Miss America 1974

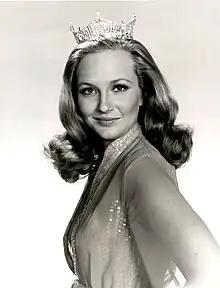
Rebecca Ann King as Miss America 1974

Miss America 1974, the 47th Miss America pageant, was held at the Boardwalk Hall in Atlantic City, New Jersey on September 8, 1973, and broadcast on NBC.